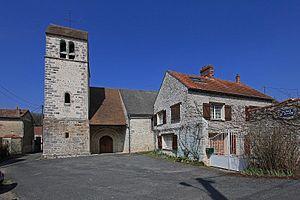
église d'Abbéville la Rivière
L’église Saint-Julien est une église paroissiale de culte catholique, située dans la commune française d'Abbéville-la-Rivière, dans le département de l'Essonne.
Abbéville-la-Rivière est une commune française située à cinquante-neuf kilomètres au sud-ouest de Paris dans le département de l'Essonne en région Île-de-France.